Ichiko Kamichika

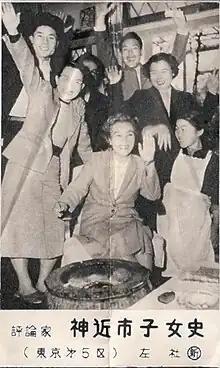
After winning the 1953 election (Kamichika Ichiko center)

In 1947, after the war ended, Kamichika became active in political organizations and ran for office. While she wasn't elected that year, she was elected to the House of Representatives during the 1953 Japanese general election, representing Tokyo's 5th district. She was a member of the Leftist Socialist Party of Japan, and following its merger, the Japan Socialist Party. She lost her seat during the 1960 election, but regained it during the next term. During her time in office, she was instrumental to the passage of the Prostitution Prevention Law. She was famously quoted stating that "we must punish the estimated five hundred thousand prostitutes to protect the lifestyle of forty million housewives." She retired in 1969.